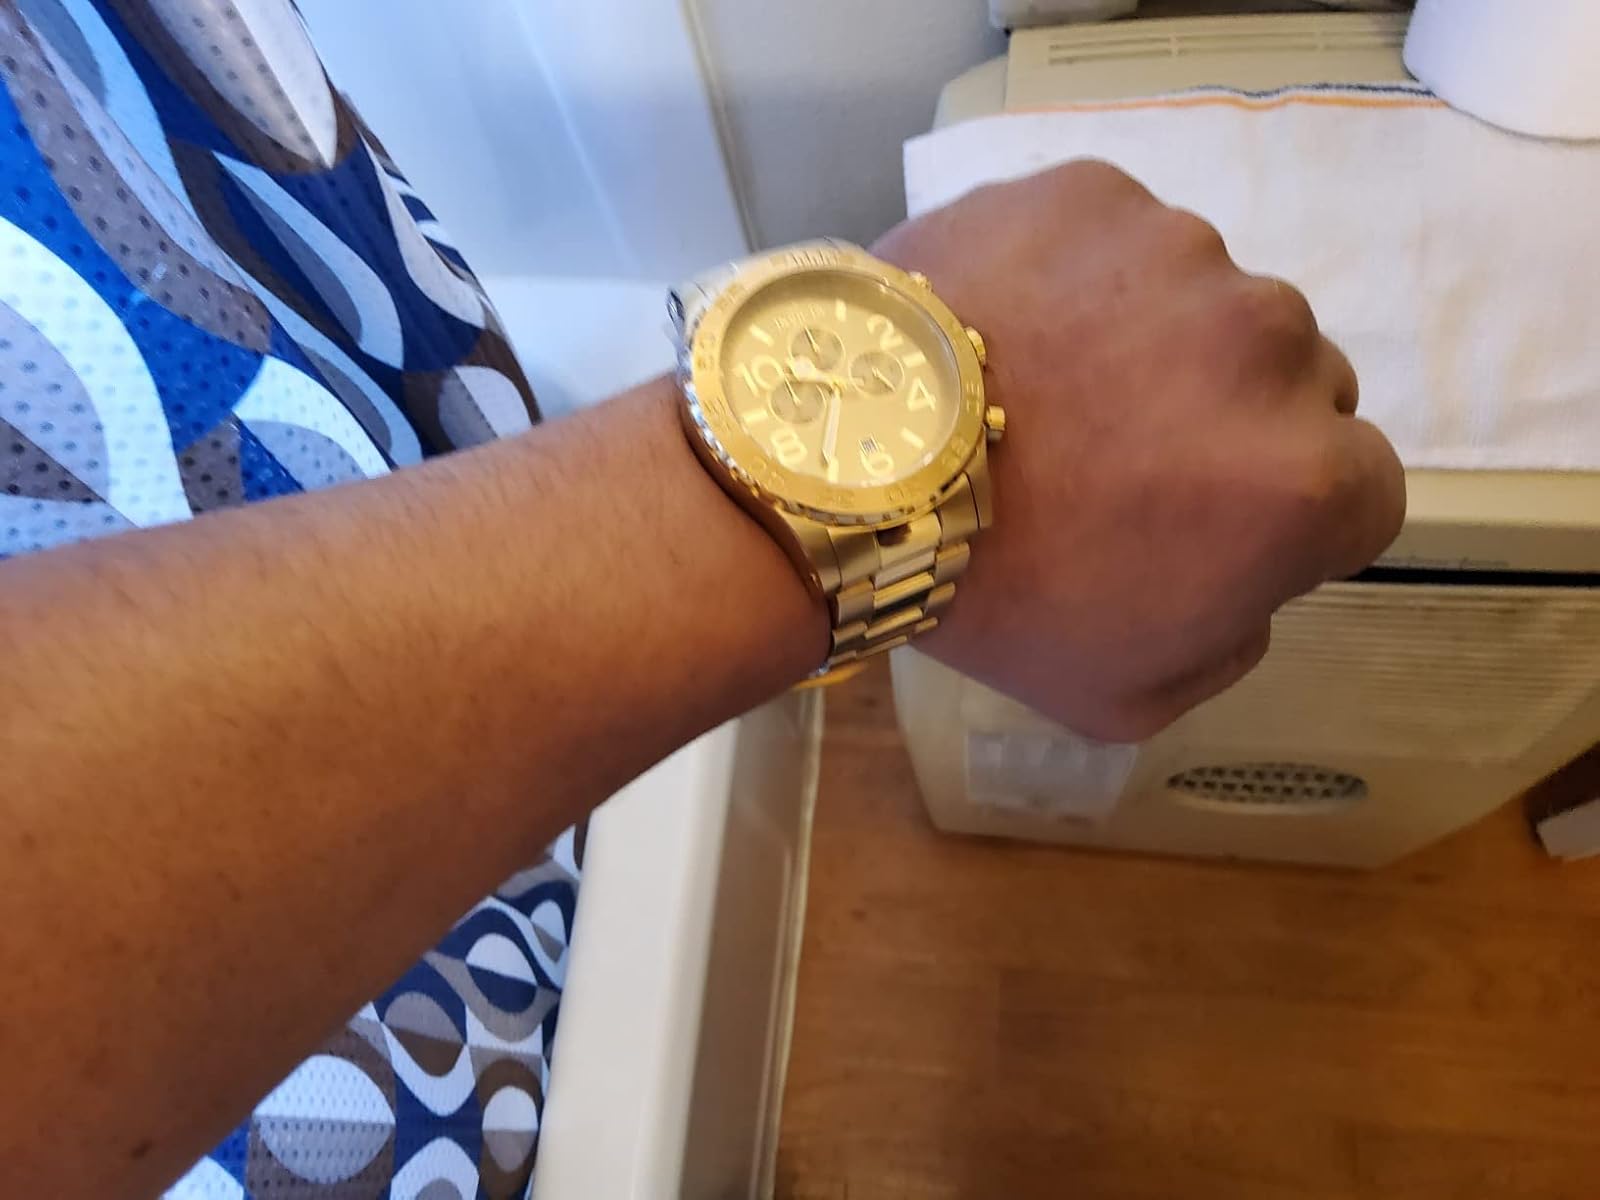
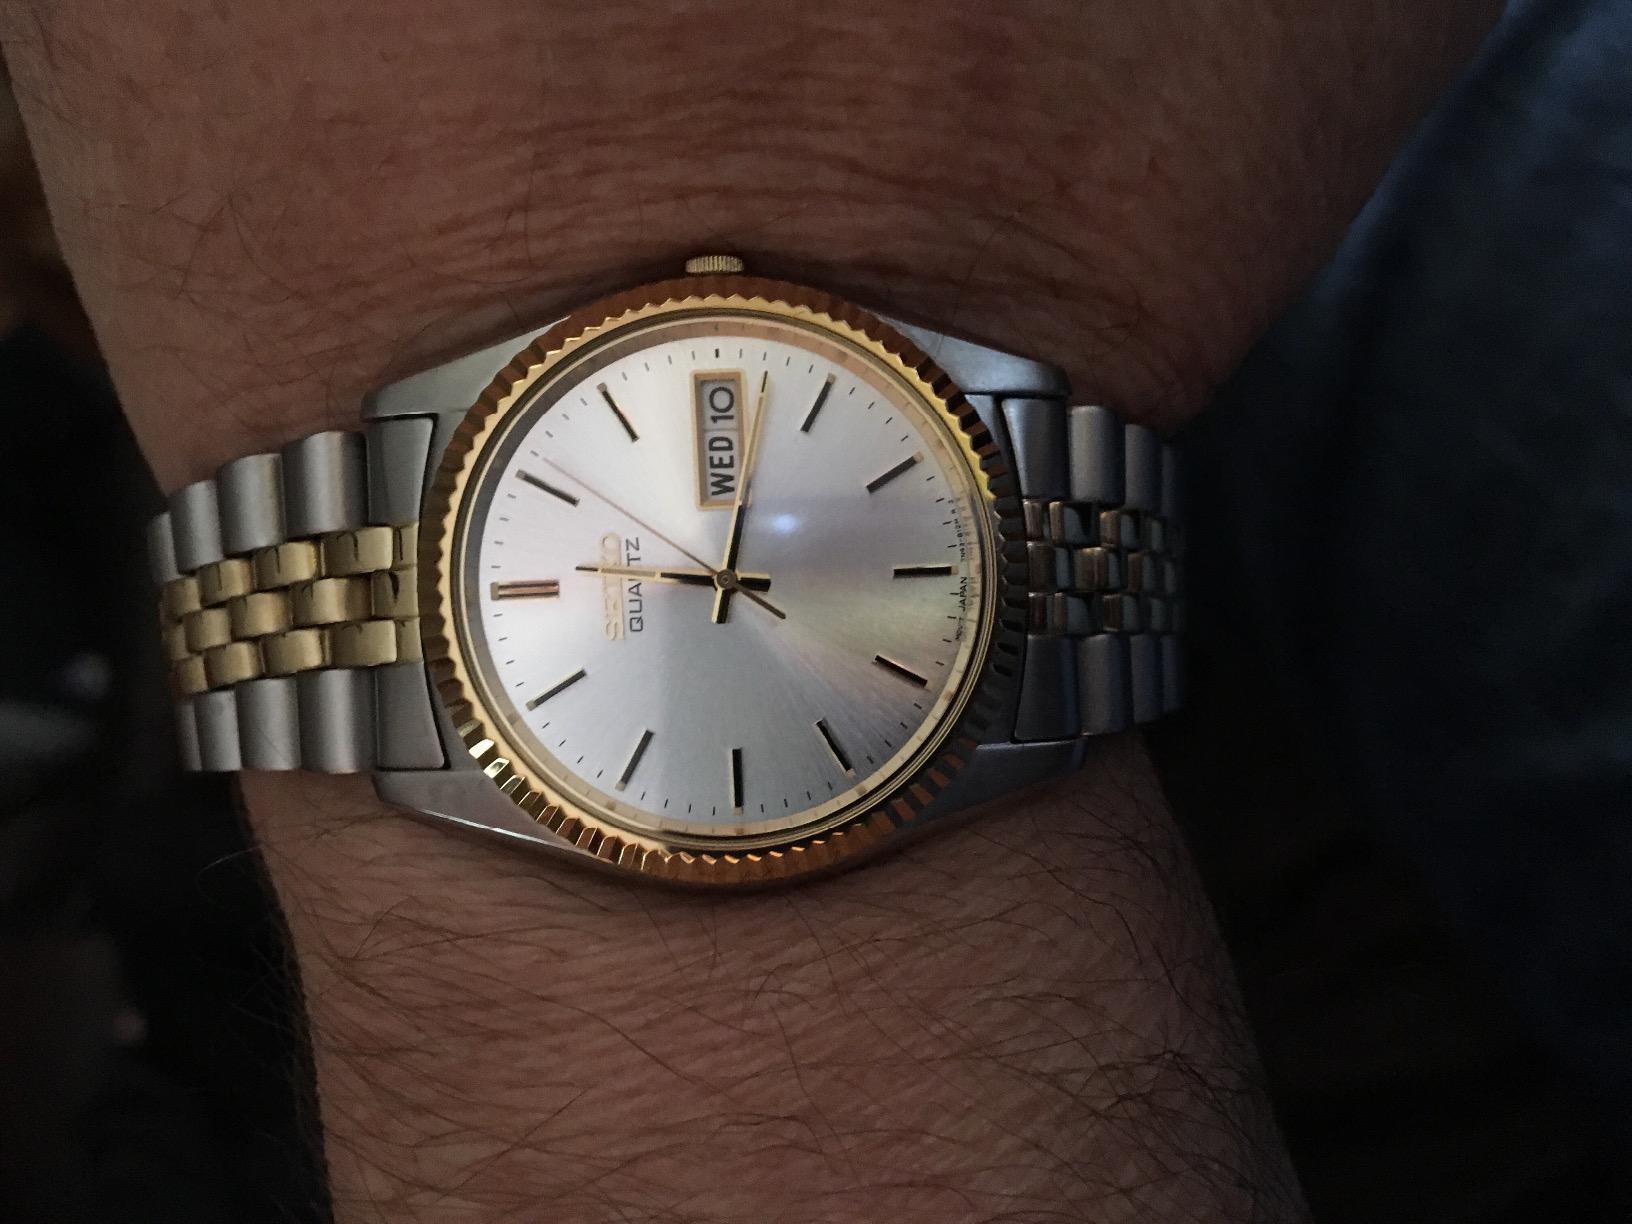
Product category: accessories_watch
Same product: no